Shooting at the 2008 Summer Olympics – Men's trap

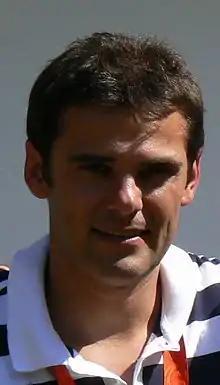
Gold medalist David Kostelecký

The men's trap event at the 2008 Summer Olympics took place on August 9 and 10 at the Beijing Shooting Range Clay Target Field. There were 35 competitors from 25 nations, with each nation having up to two shooters. The Czech Republic won its second shooting gold in two days through David Kostelecký, shooting a perfect 25 in the final round and establishing an Olympic record of 146 hits total after a 2005 rule change. It was the Czech Republic's first medal in the men's trap (though two men from what is now the Czech Republic won medals competing for Czechoslovakia). Giovanni Pellielo of Italy repeated as the silver medalist; in addition to his 2000 bronze, this made Pellielo the first (and, as of the 2016 Games, still the only) man to earn at least three medals in the event; he would go on to win a fourth (another silver) in 2016. Defending Olympic champion Aleksei Alipov of Russia took bronze this year, making him the fifth man to earn two medals in the trap.